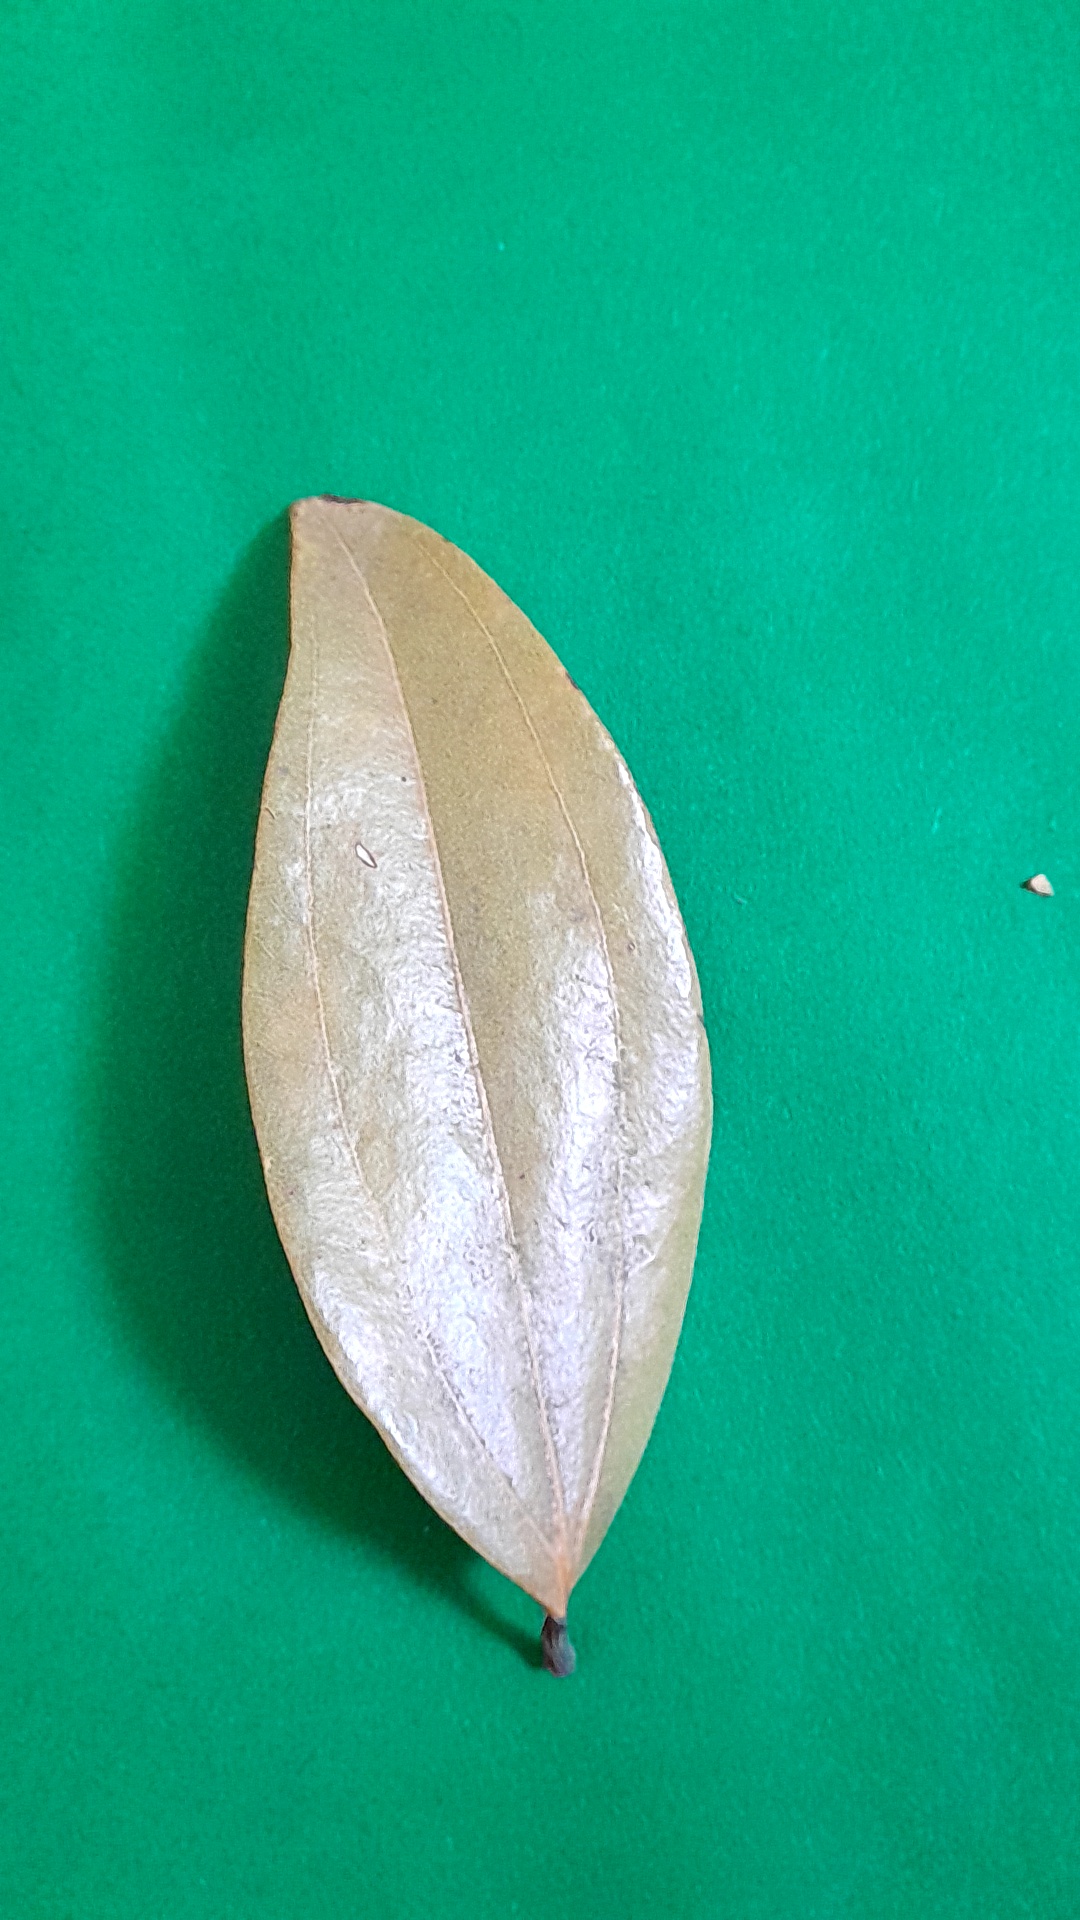
Label: Dry Leaf